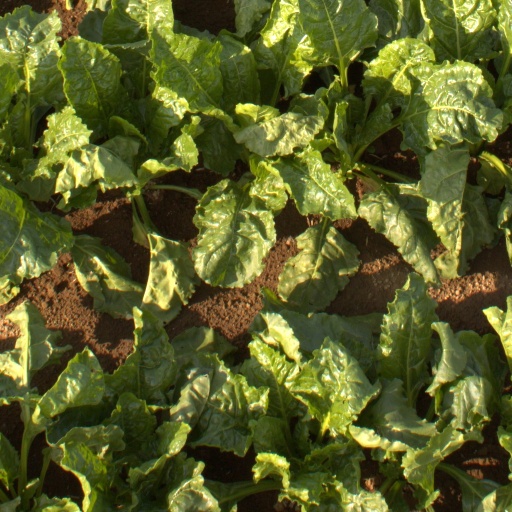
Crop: sugar beet